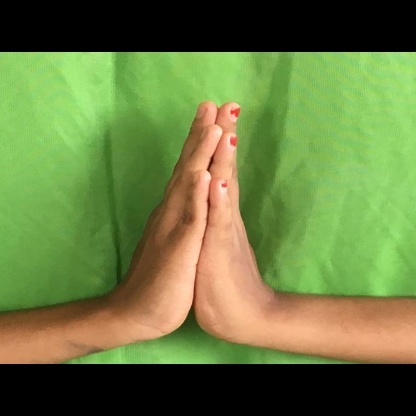
Mudra: Anjali